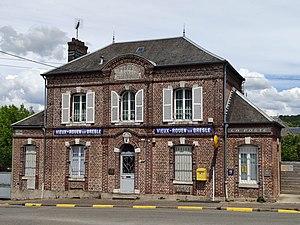
Vieux-Rouen-sur-Bresle
Vieux-Rouen-sur-Bresle est une commune française située dans le département de la Seine-Maritime en région Normandie.